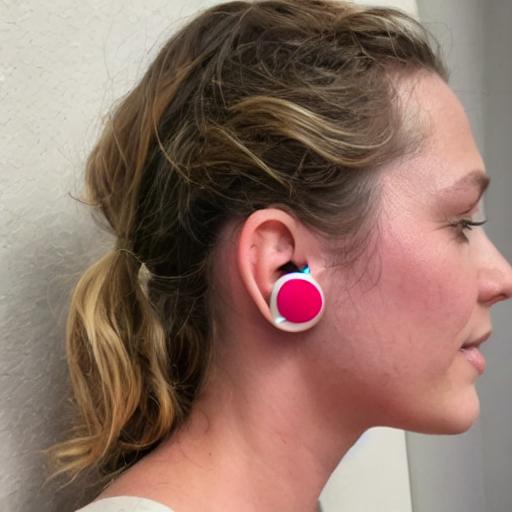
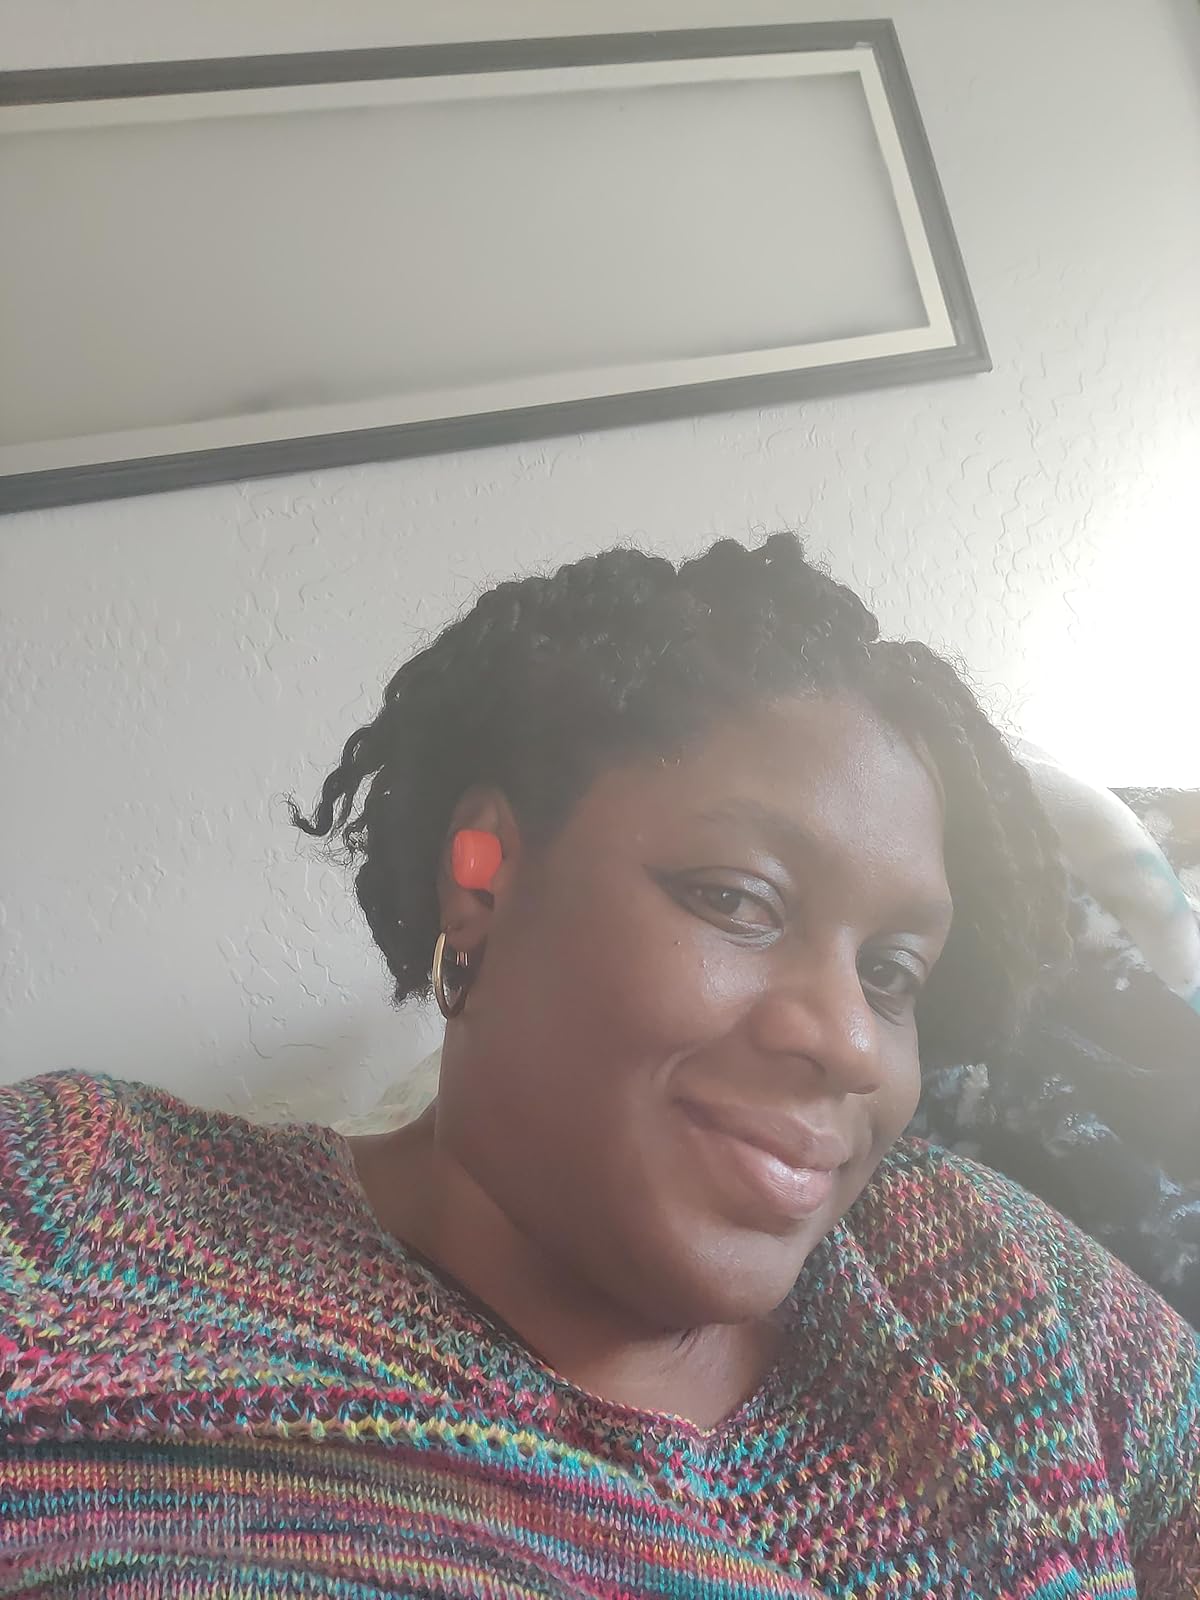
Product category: earbuds
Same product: no